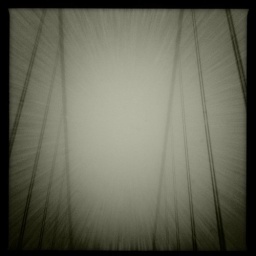
golden gate bridge commute home in very intense fog